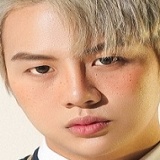
diễn viên Duy Khánh Zhou Zhou